Hartlepool

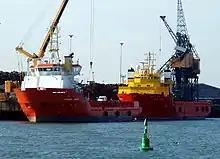
Offshore supply vessels in Hartlepool docks

West Hartlepool was laid out on land outside Hartlepool's historic borough boundaries, in the neighbouring parish of Stranton. A body of improvement commissioners was established to administer the new town in 1854. The commissioners were superseded in 1887, when West Hartlepool was also incorporated as a municipal borough. The new borough council built itself a headquarters at the Municipal Buildings on Church Square, which was completed in 1889. An events venue and public hall on Raby Road called West Hartlepool Town Hall was subsequently completed in 1897. In 1902 West Hartlepool was elevated to become a county borough, making it independent from Durham County Council. The old Hartlepool Borough Council amalgamated with West Hartlepool Borough Council in 1967 to form a county borough called Hartlepool.